HUBO

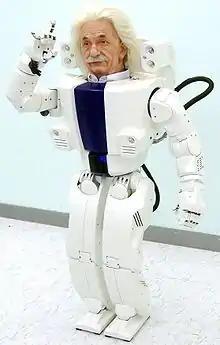
Albert HUBO, the latest humanoid version of the HUBO robots, can make expressive gestures with its 5 separate fingers.

HUBO (designated KHR-3) is a walking humanoid robot, head mounted on a life-size walking bipedal frame, developed by the Korea Advanced Institute of Science and Technology (KAIST) and released on January 6, 2005. According to Hubo's creator Prof Jun-Ho Oh and his Plenary Session at ICRA 2012 entitled "Development Outline of the Humanoid Robot: HUBO II" the name Hubo is simply a name, not an abbreviation.